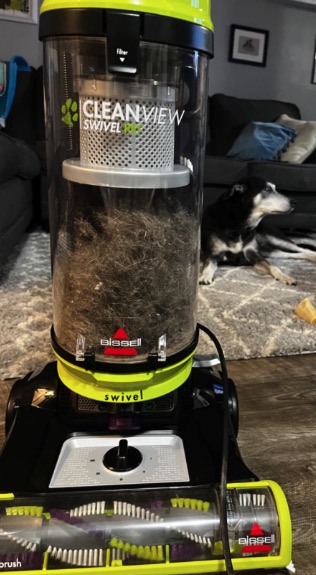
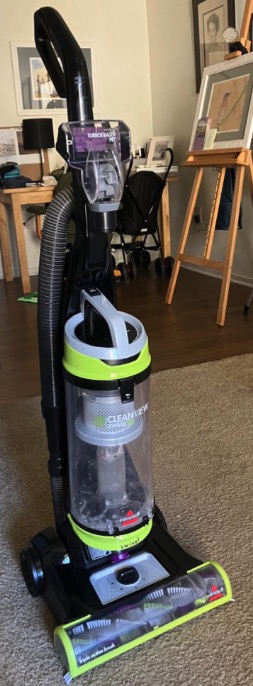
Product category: items_vacuum
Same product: yes